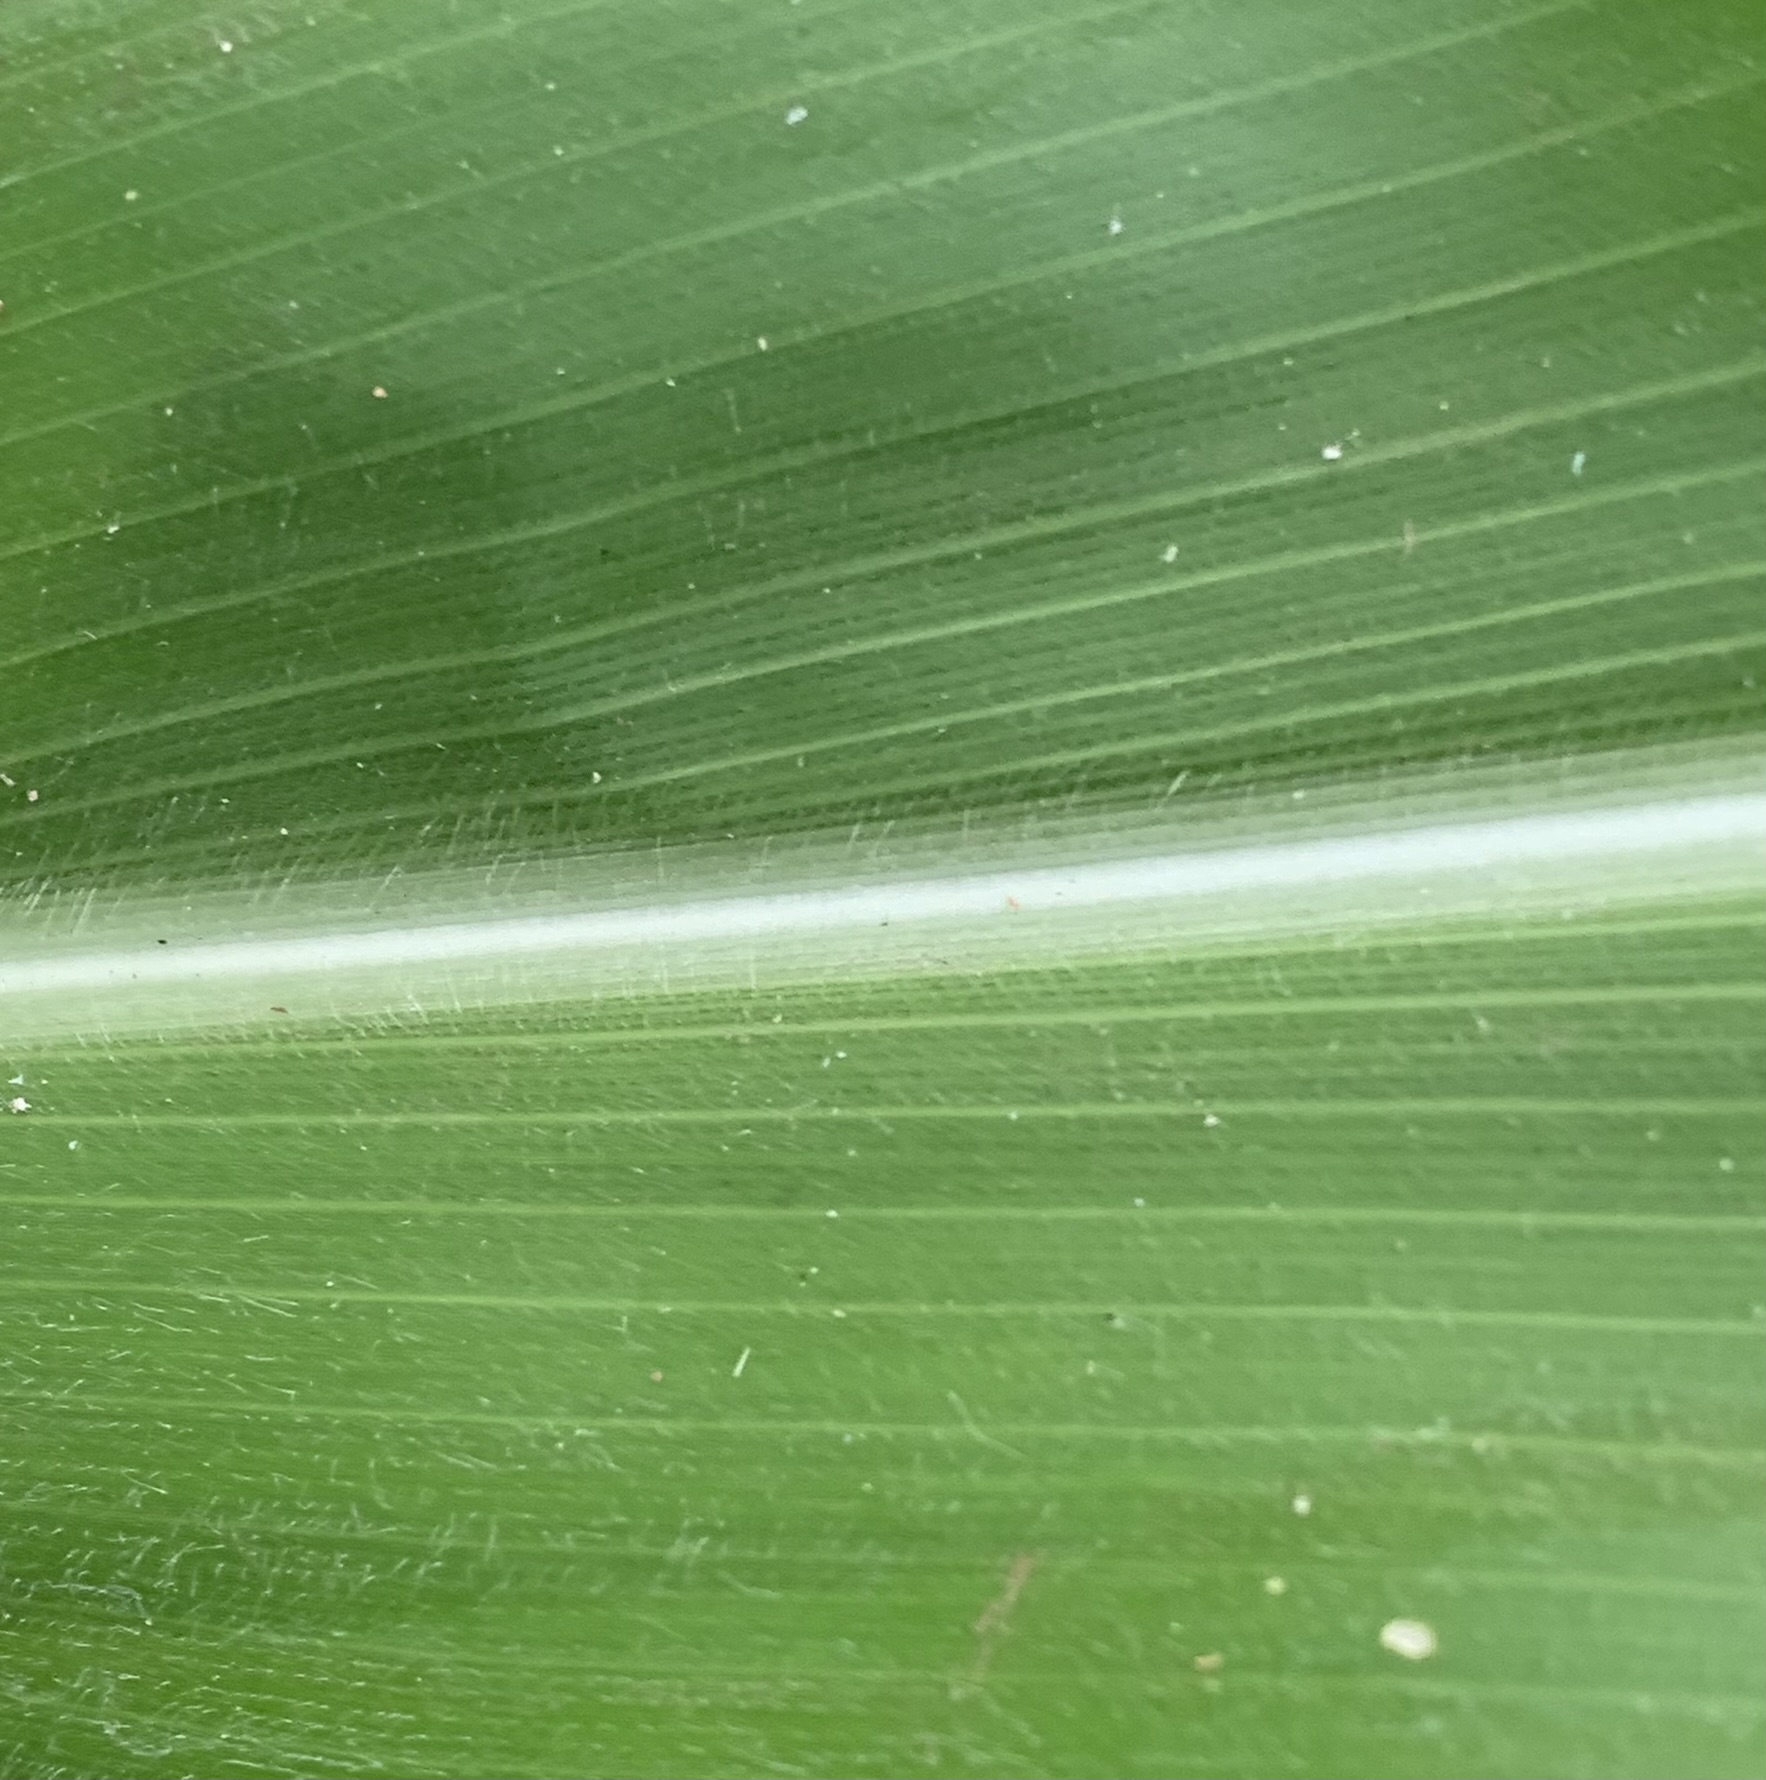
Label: Healthy